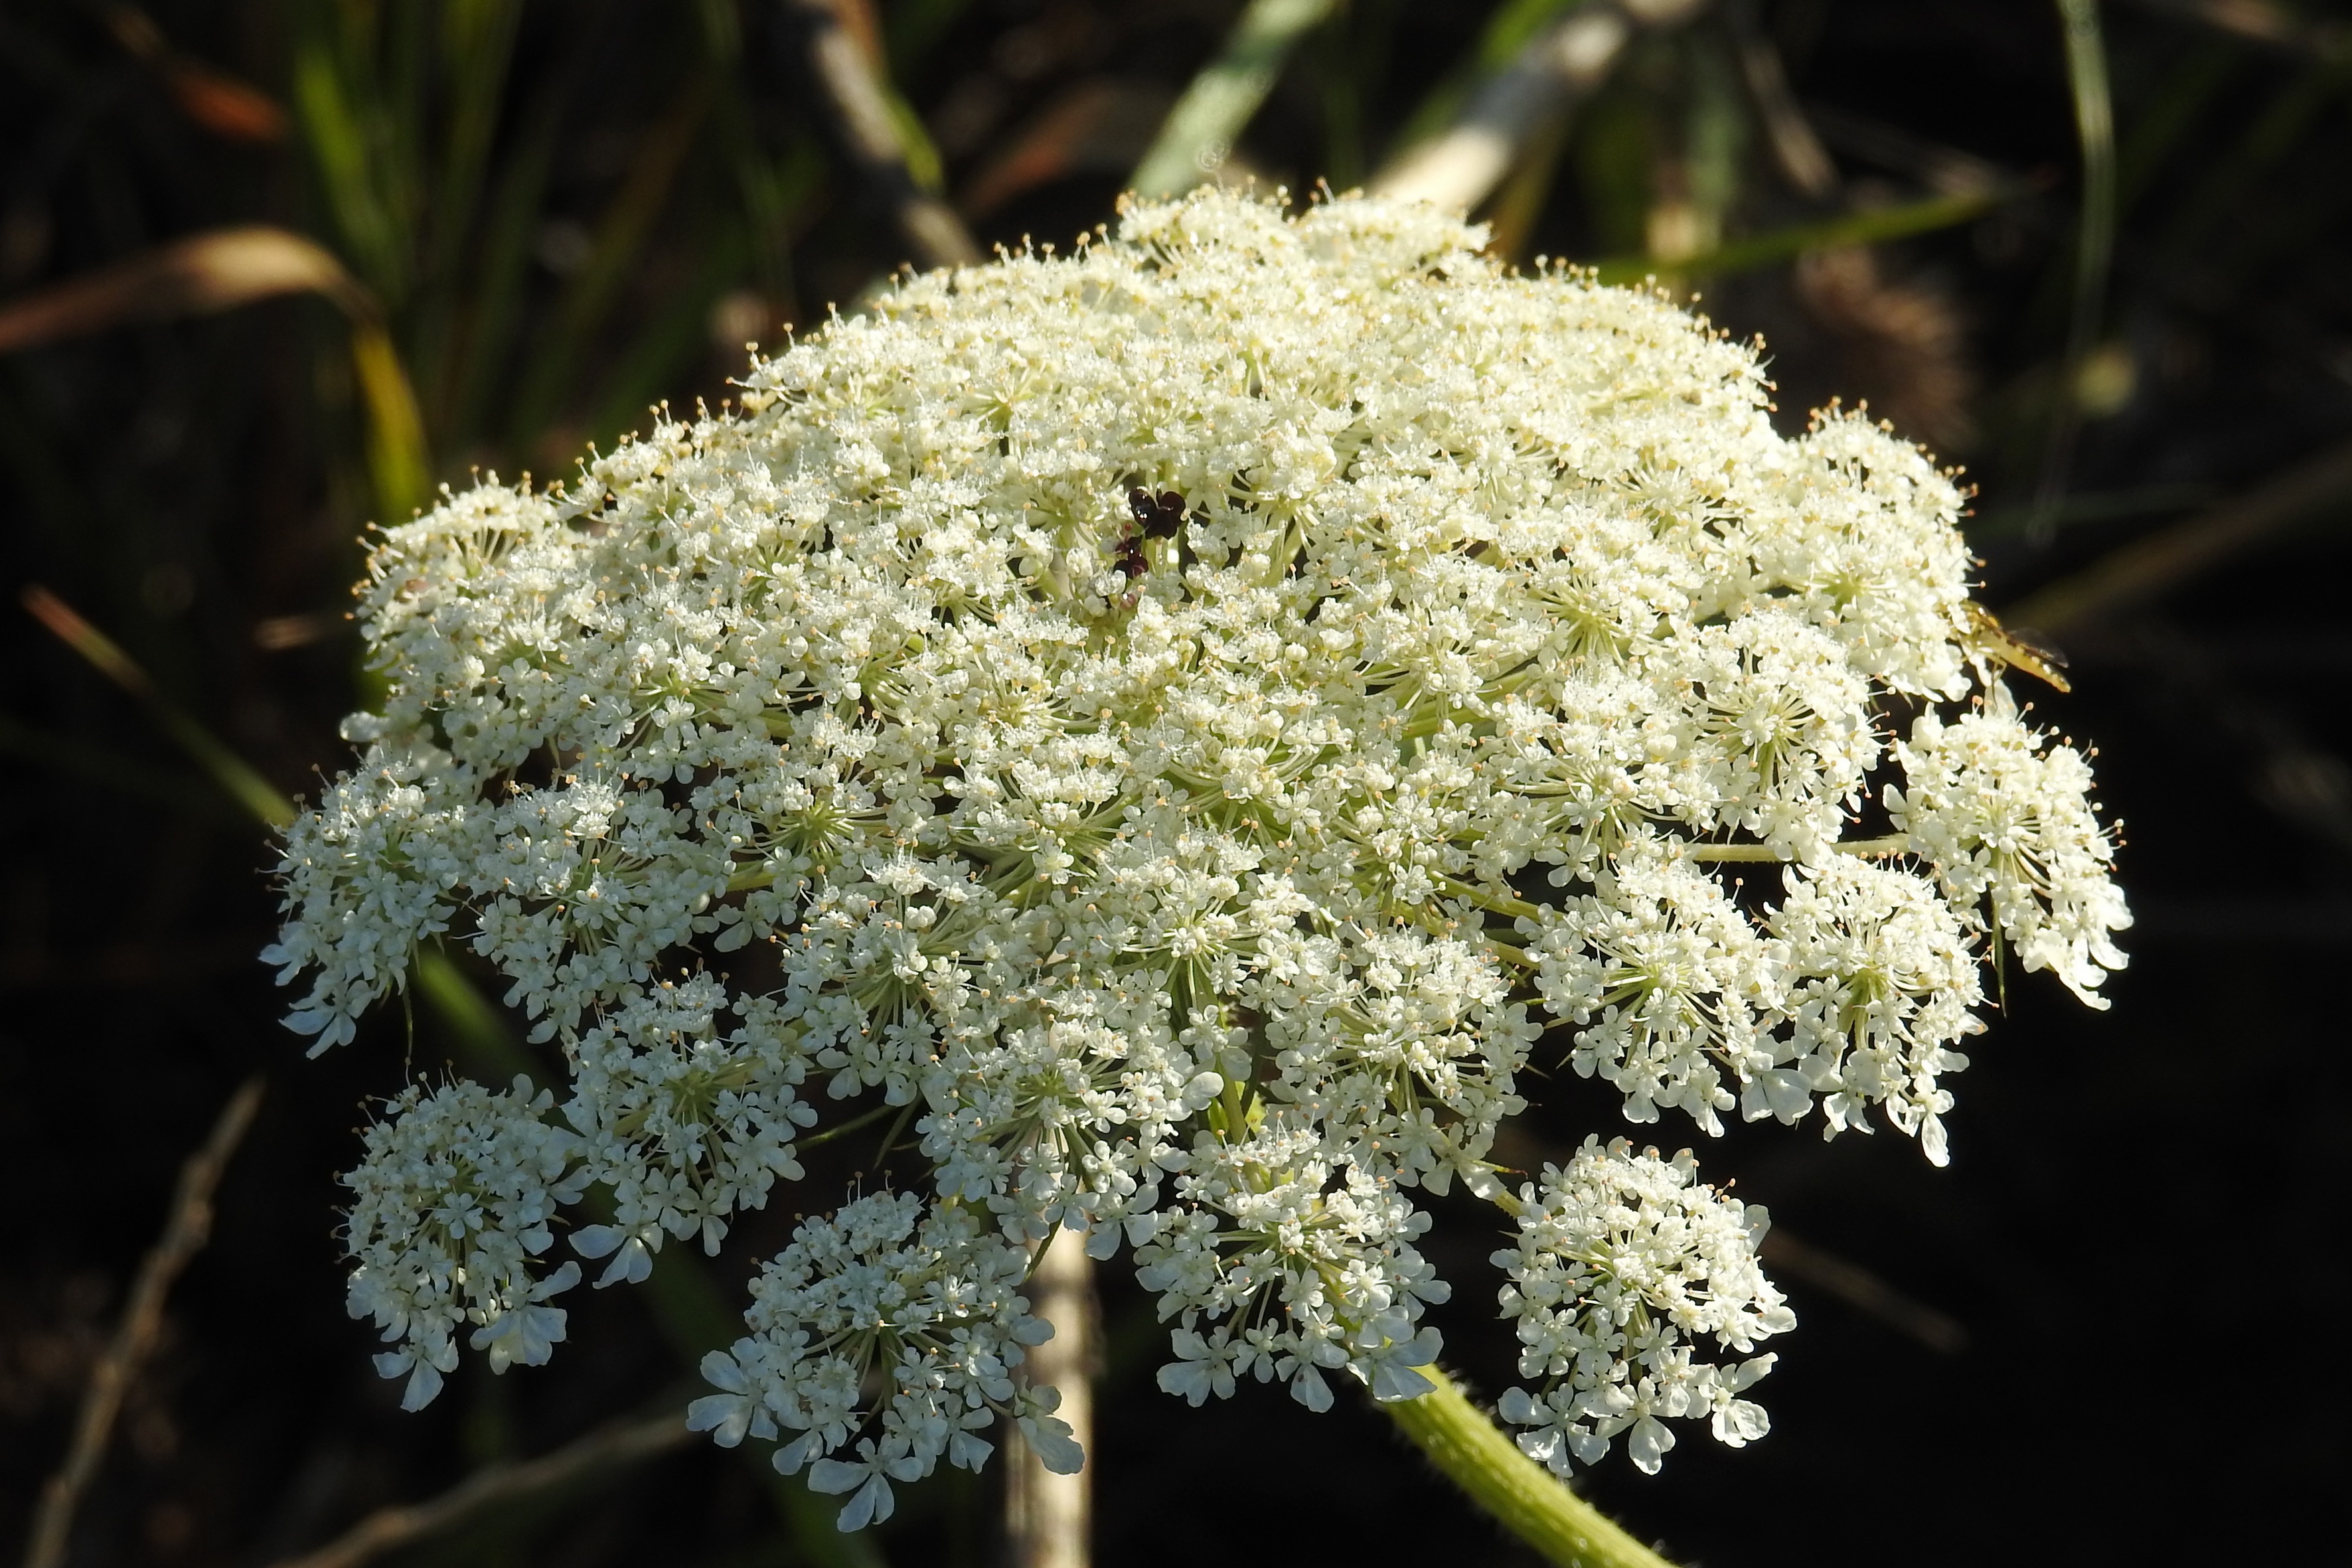
branch, blossom, plant, flower, produce, botany, flora, shrub, meadowsweet, anthriscus, flowering plant, umbelliferae, grassland plants, wild carrot, angelica, cow parsley, daucus carota, land plant, apiales, parsley family